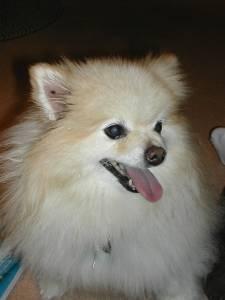
pomeranian